Ecclesbourne Valley Railway

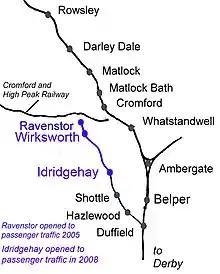
The route of the railway, running north from Duffield, via Wirksworth, to Ravenstor

The Ecclesbourne Valley Railway is a long heritage railway based at